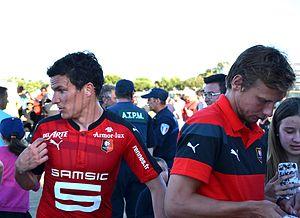
Photographie prise lors du match opposant le Stade rennais à l'USM Alger en match amical au stade Paul-Audrin de Dinard le 16 juillet 2016. Ici, Romain Danzé et Clément Chantôme.